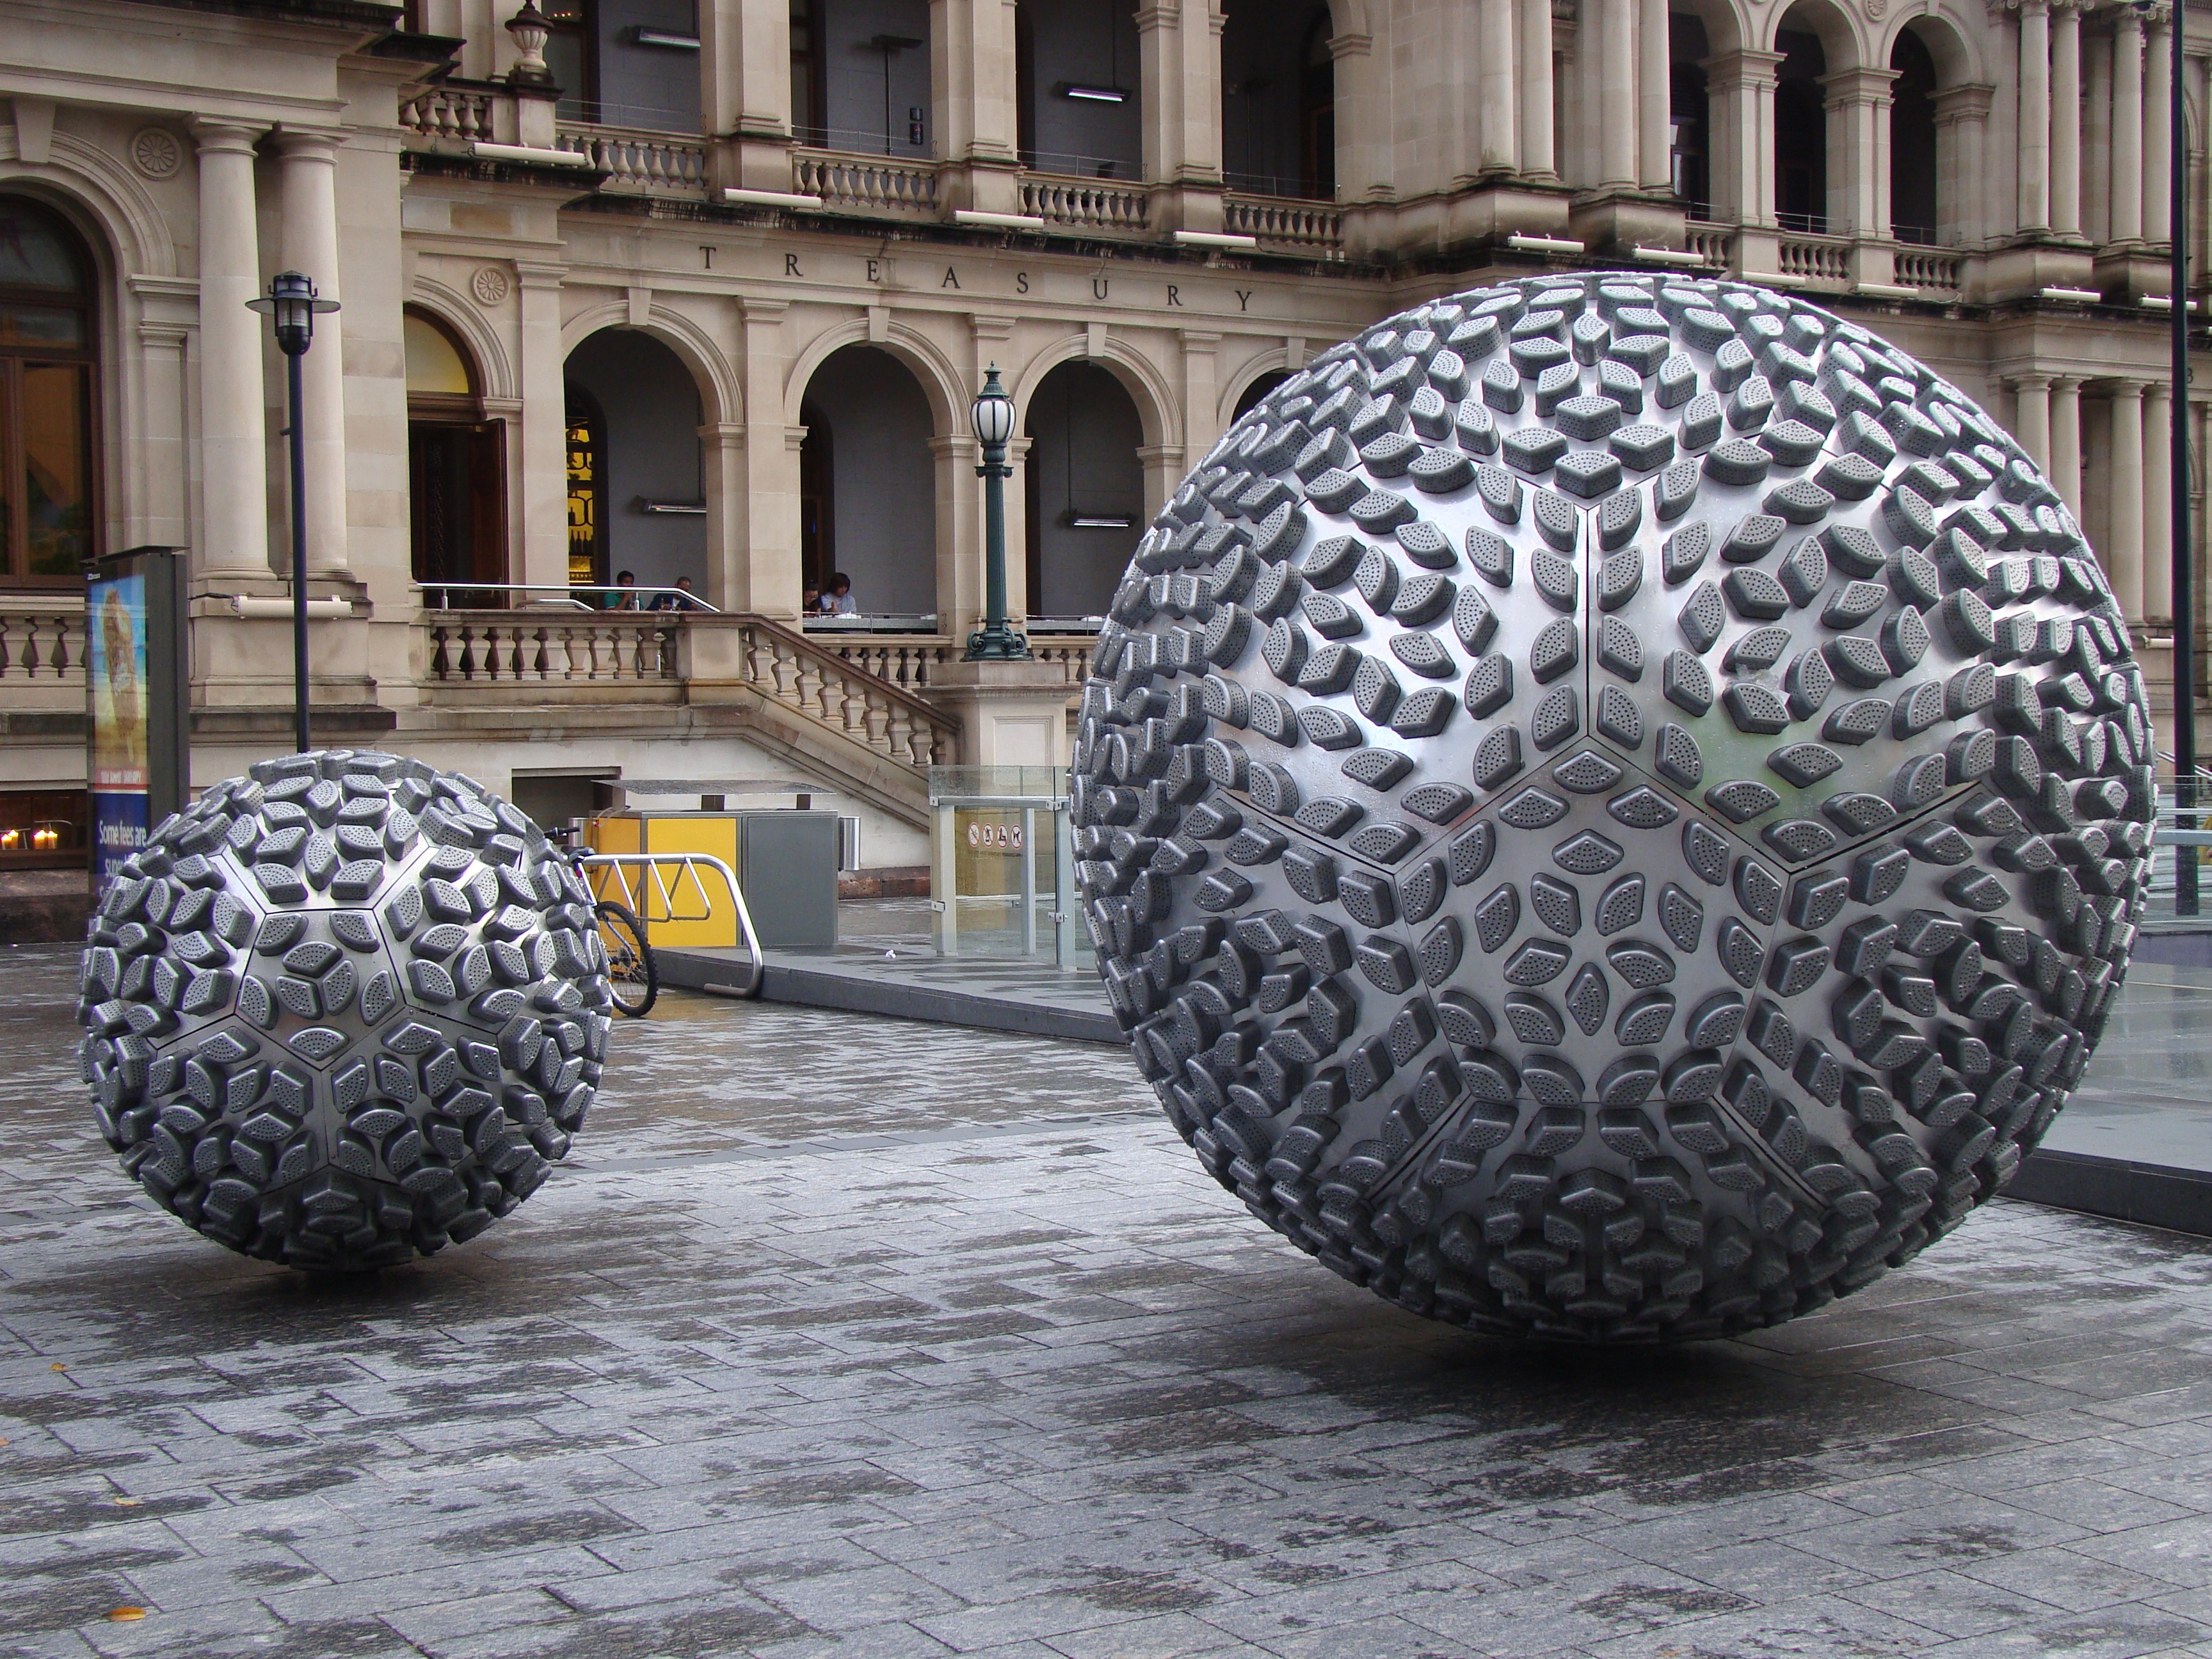
furniture, australia, sculpture, art, design, carving, balls, shape, brisbane